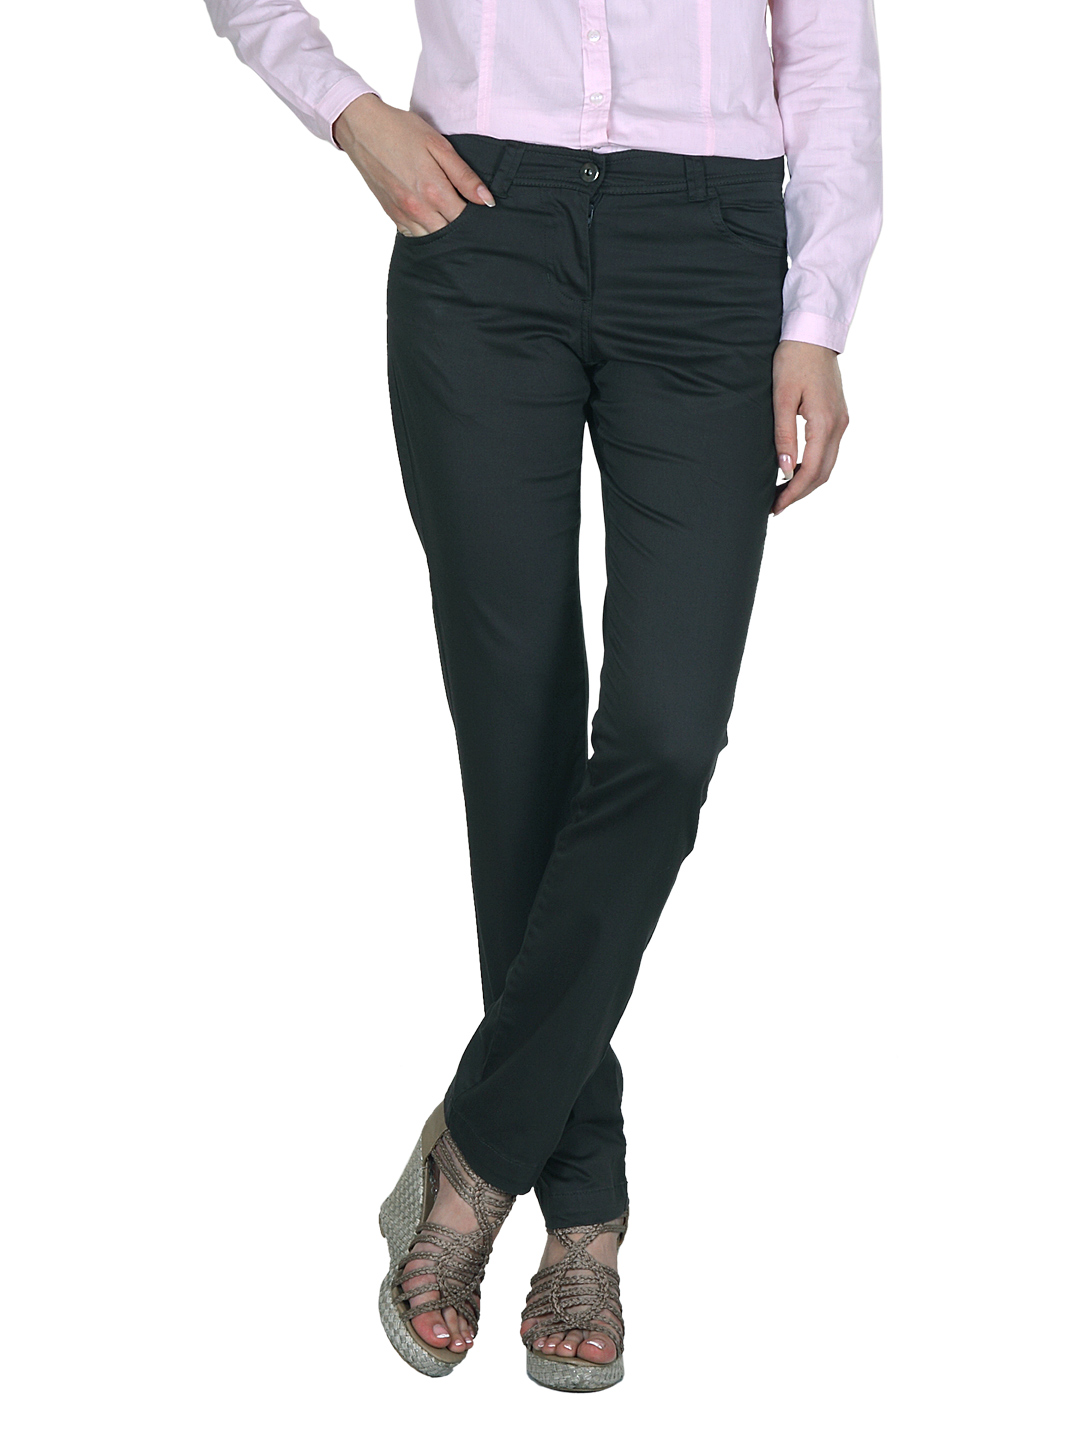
Scullers Women Black Trousers
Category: Apparel / Bottomwear / Trousers
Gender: Women
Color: Black
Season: Summer 2012
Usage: Casual